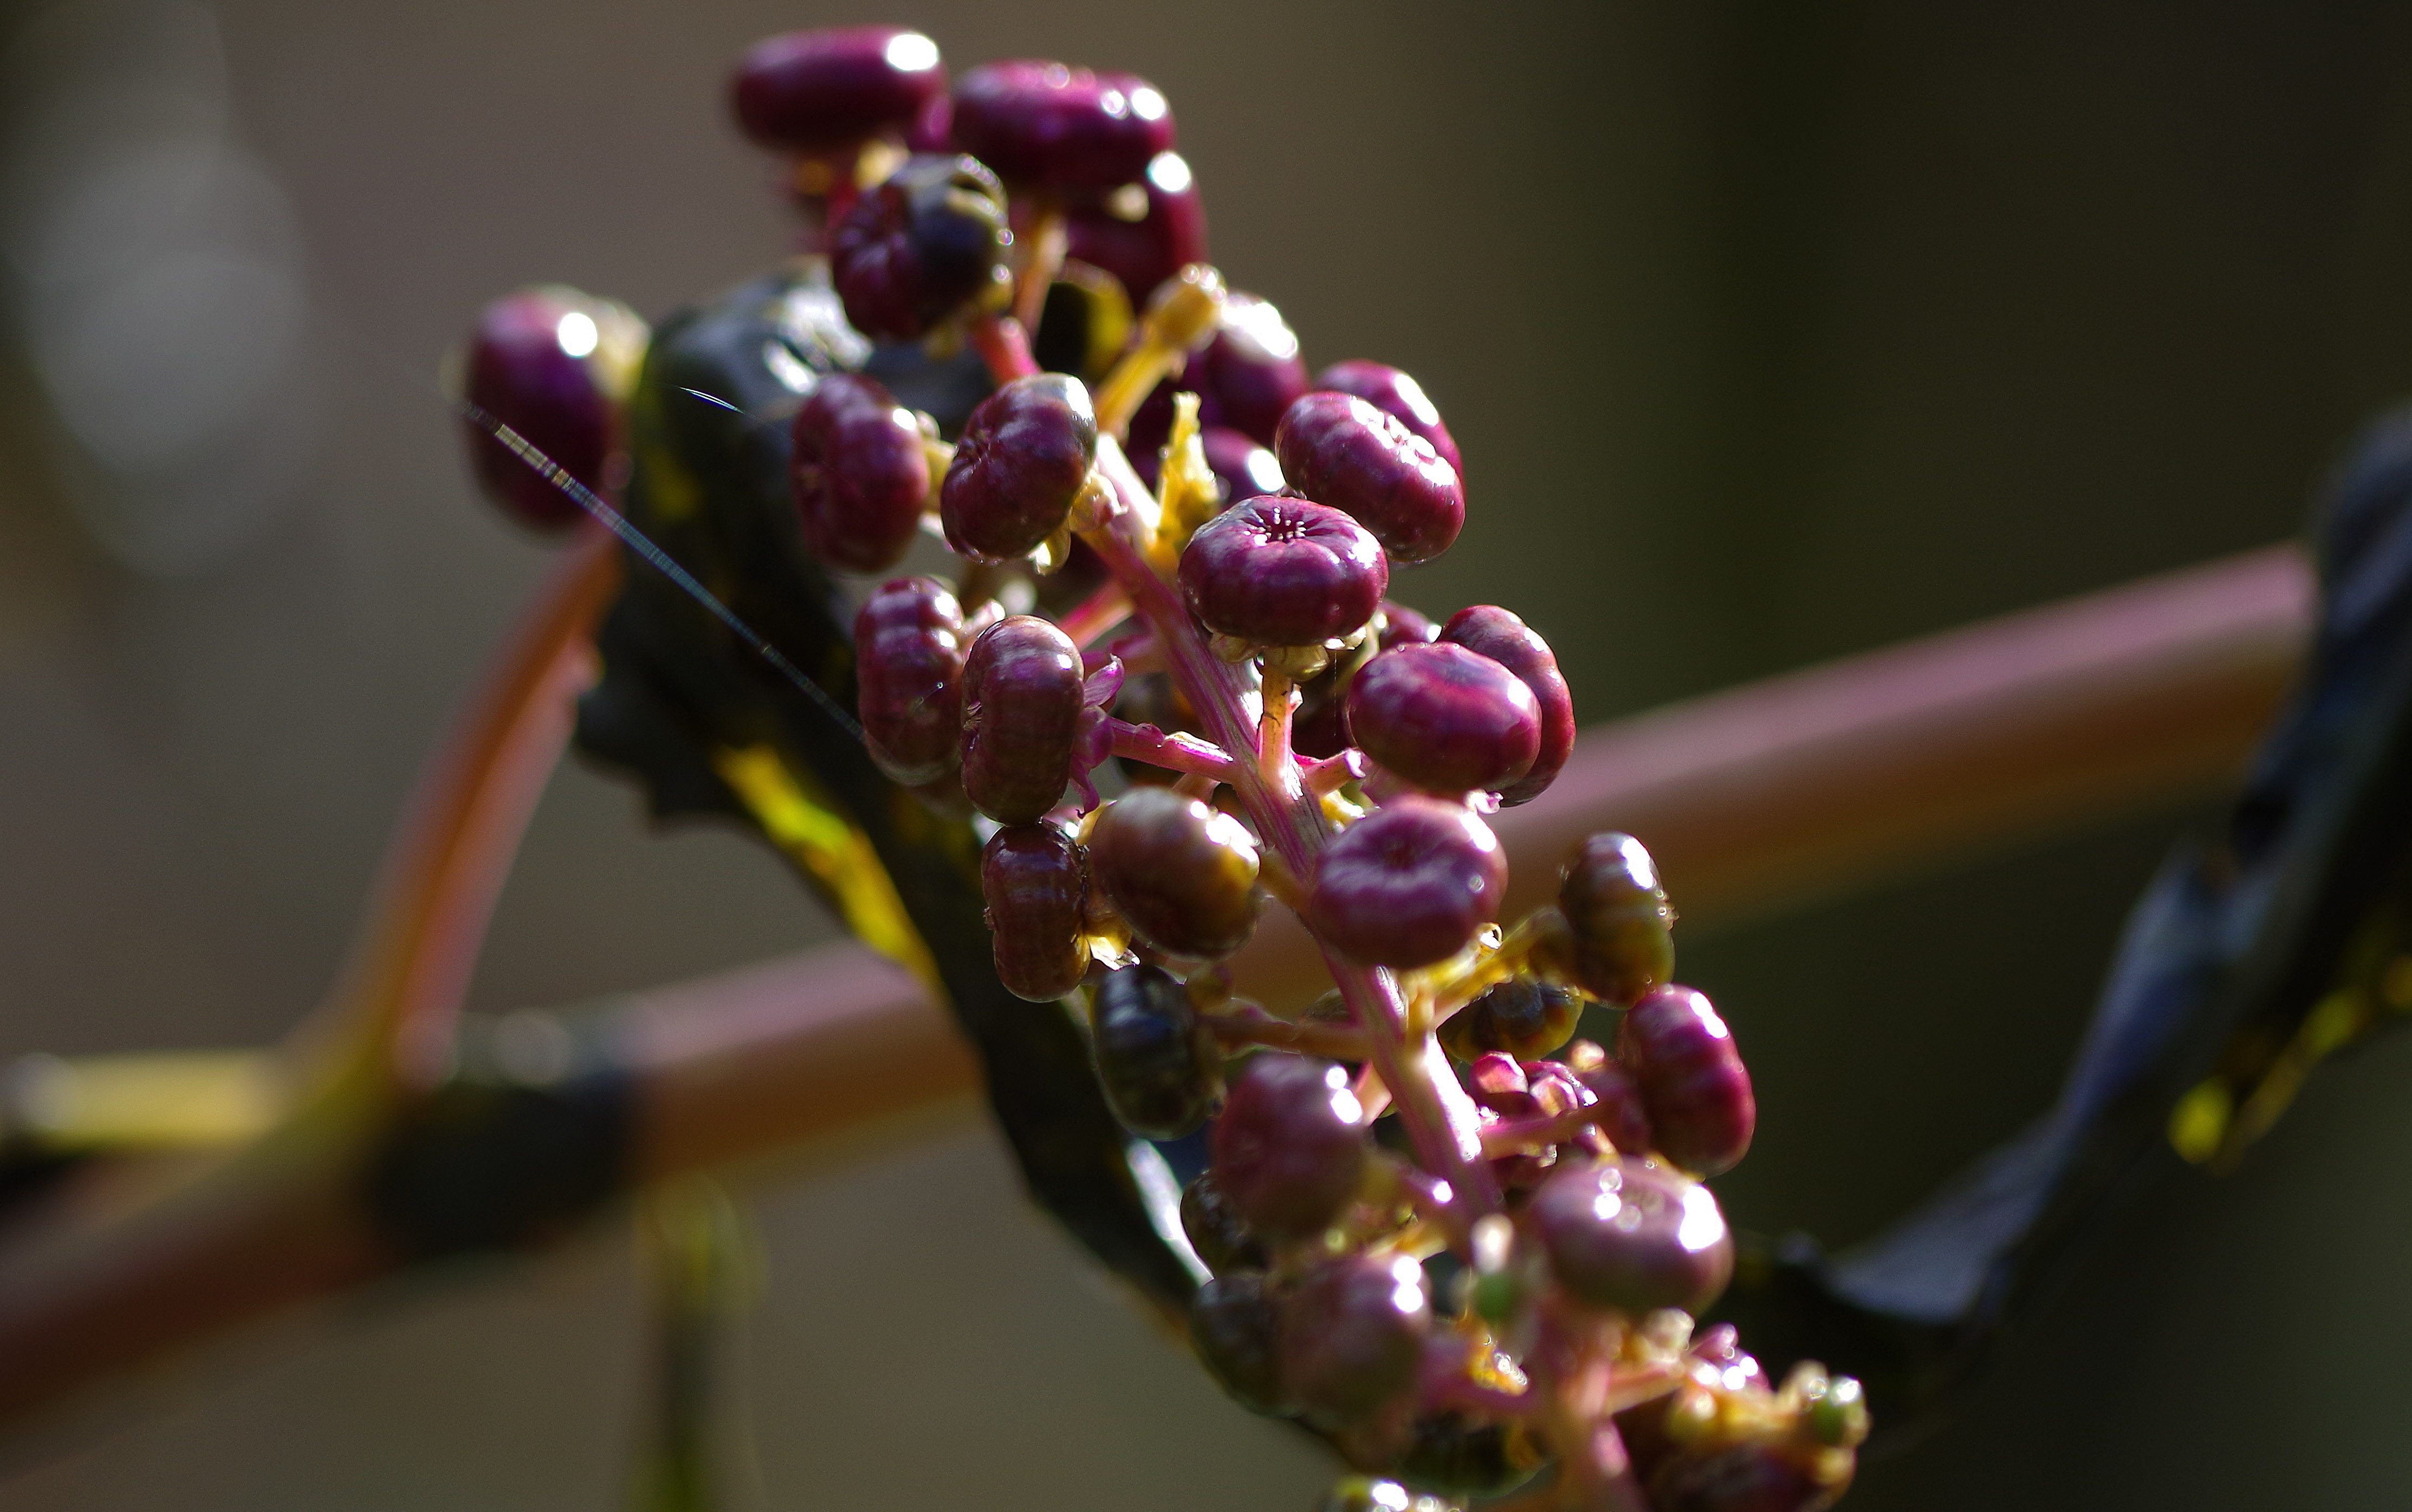
nature, branch, blossom, plant, photography, fruit, leaf, flower, food, spring, green, produce, color, macro, botany, yellow, flora, flowers, close up, shrub, naturaleza, flores, ggl1, gaby1, xovesphoto, gphoto, pentaxk30, macro photography, flowering plant, land plant